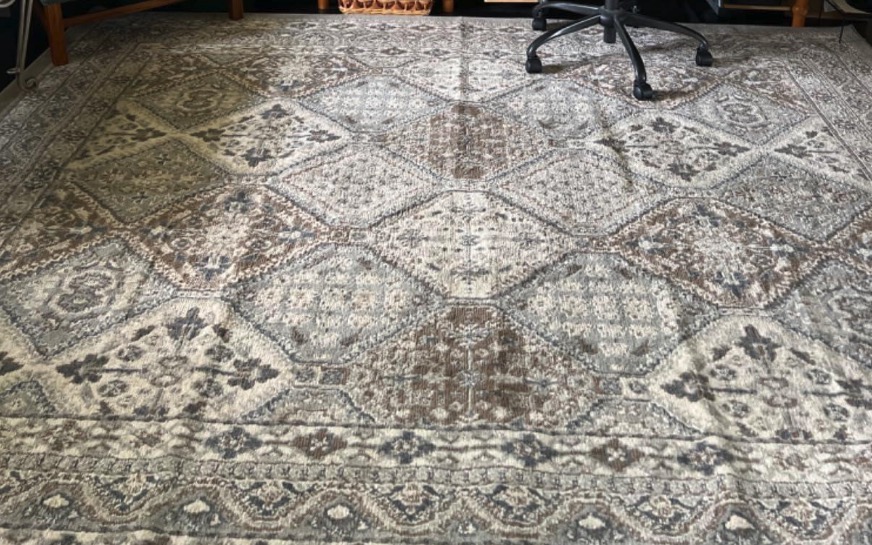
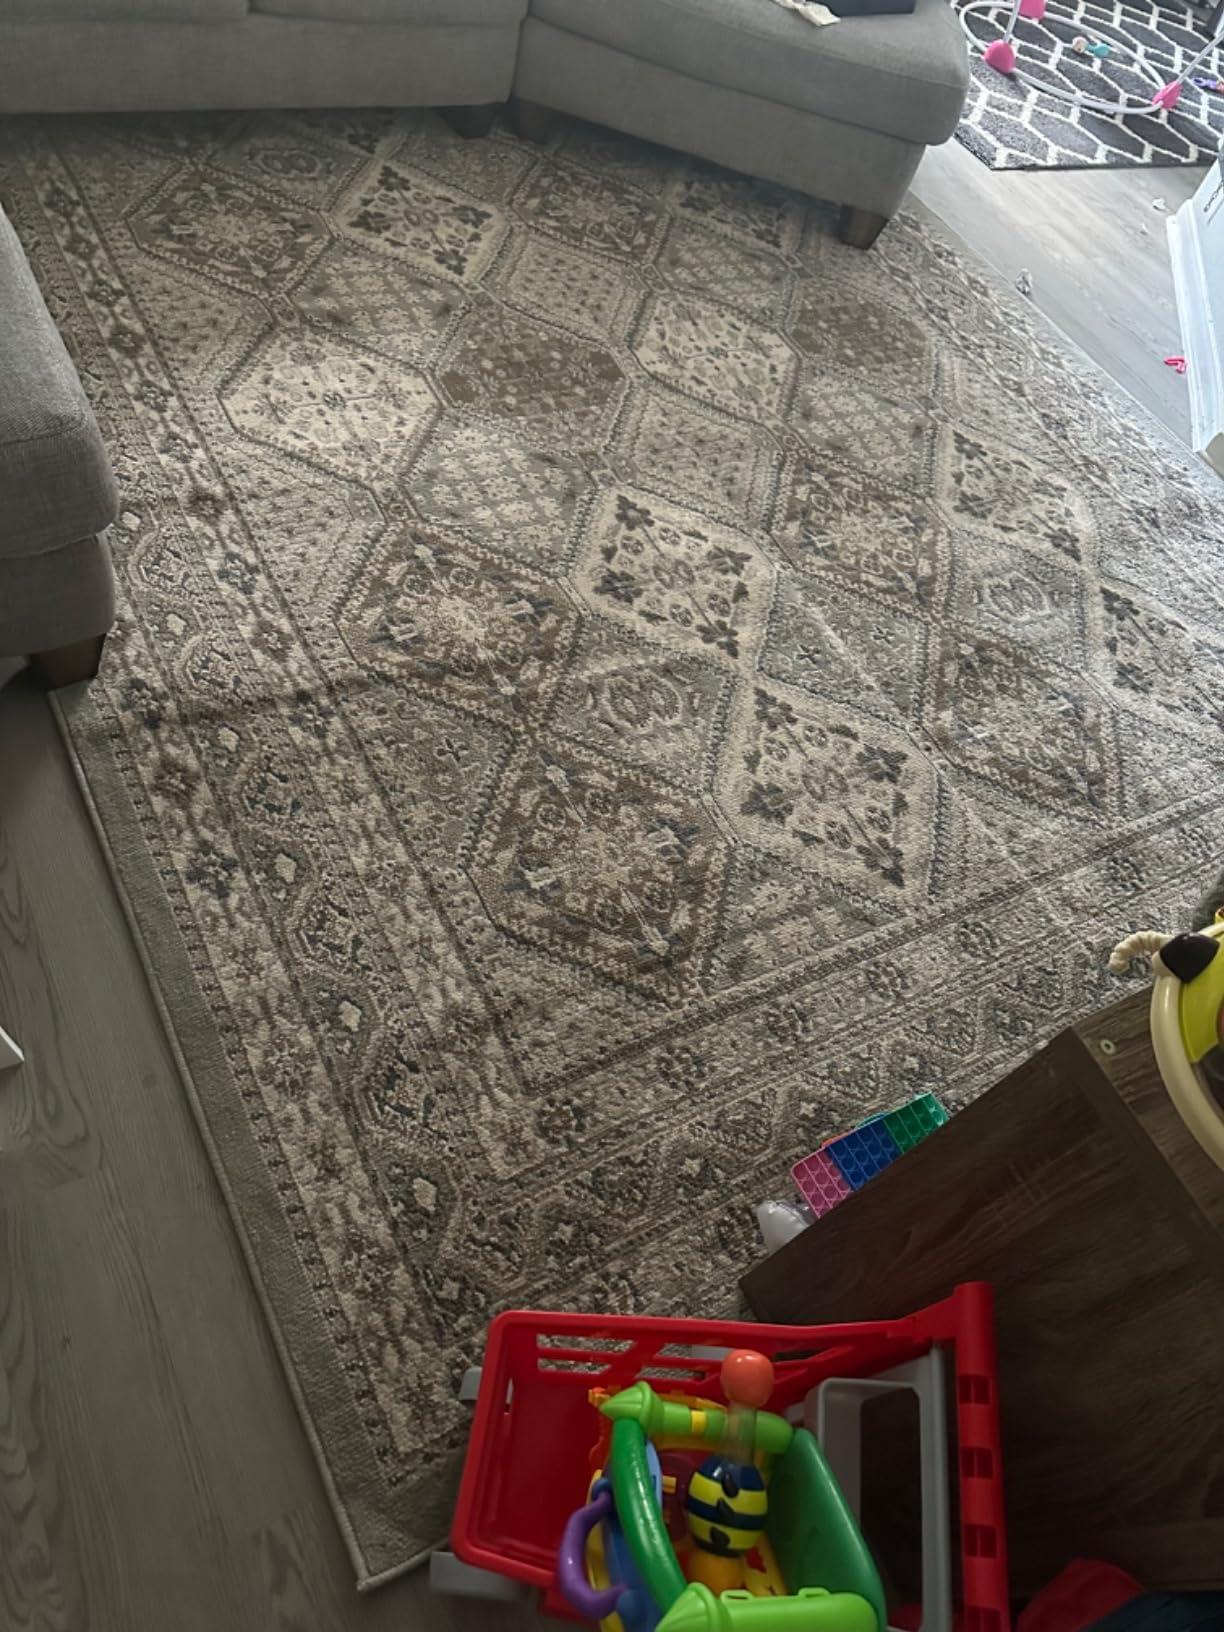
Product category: misc
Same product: yes